Nexus Elante Mall

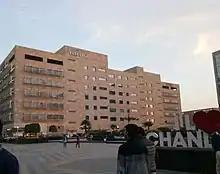
Offices Building of Elante Mall

Nexus Elante Mall has a retail space area of over 1 million square feet. It has 2 main gates, one is on the big front entry and another one is on the back. It has 3 basement levels, a ground level and three upper levels. In the retail area, Nexus Elante Mall hosts retailers of various Indian and international brands, a food court and a courtyard full of cafes. The Mall has an 8-screen Multiplex of PVR Cinemas. On its top floor, the mall has restaurants, fast food joints and a Fun City for kids entertainment.